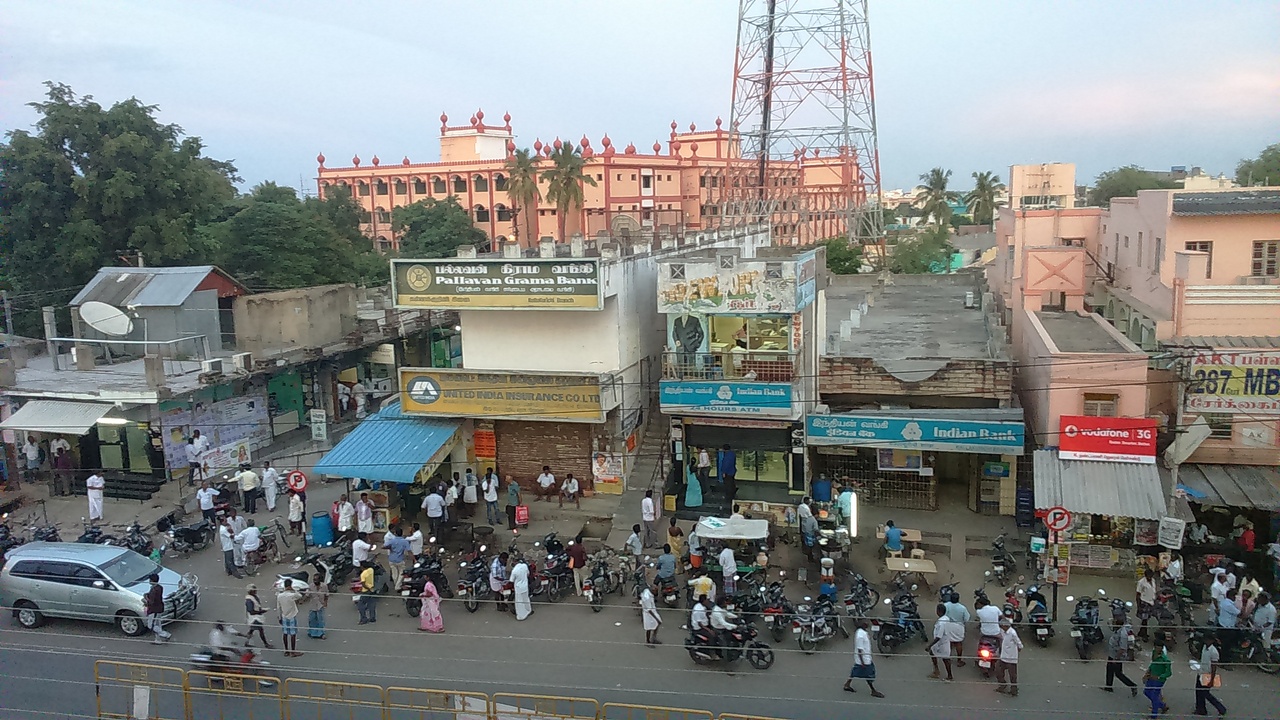
kacheri saalai,